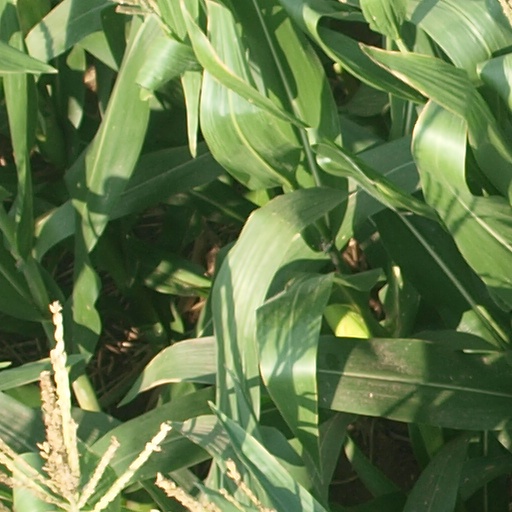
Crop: maize; corn